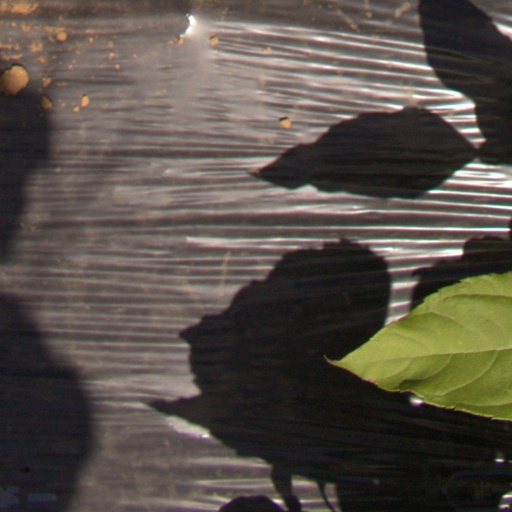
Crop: Jerusalem artichoke